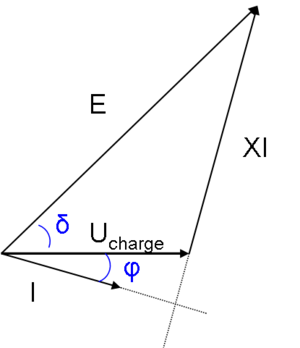
Représentation vectorielle d'un générateur électrique synchrone
La stabilité des réseaux électriques est une qualité de leur régulation par laquelle les situations modérément perturbées reviennent progressivement à un état d’équilibre.